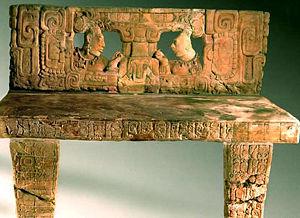
Cet article recense les sites concernés par l'observatoire mondial des monuments en 2002.
Cette liste des sites mayas est une liste alphabétique répertoriant un nombre significatif de sites archéologiques associés à la civilisation maya de la Mésoamérique.
Piedras Negras est le plus grand des sites archéologiques maya situés le long de la rivière Usumacinta au Guatémala. Situé à quarante kilomètres en aval de Yaxchilan, il fait partie du Grand Parc archéologique du département du Petén. Il tire son nom espagnol actuel de la couleur noire des pierres dans la rivière toute proche. Son nom maya, que l'on ne connaît que depuis peu, était Yocib. C'est en étudiant les inscriptions de Piedras Negras que Tatiana Proskouriakoff a jeté les bases du déchiffrement de l'écriture maya.